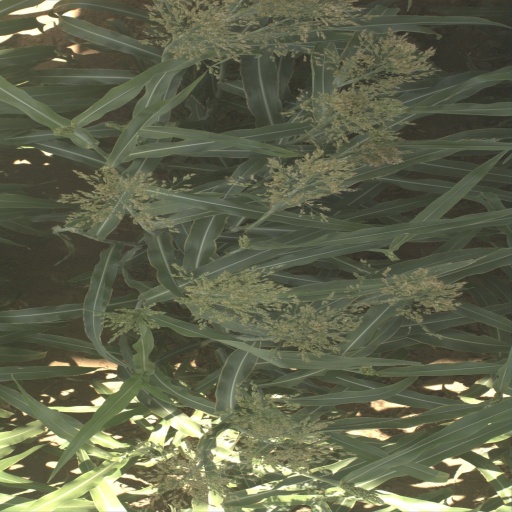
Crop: sorghum